Signal integrity

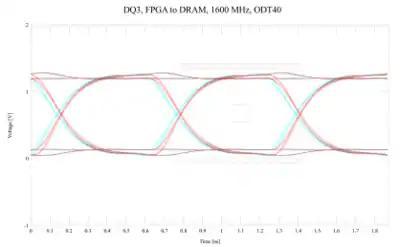
Simulated eye diagram displaying a DDR3 signal waveform

Signal integrity or SI is a set of measures of the quality of an electrical signal. In digital electronics, a stream of binary values is represented by a voltage (or current) waveform. However, digital signals are fundamentally analog in nature, and all signals are subject to effects such as noise, distortion, and loss. Over short distances and at low bit rates, a simple conductor can transmit this with sufficient fidelity. At high bit rates and over longer distances or through various mediums, various effects can degrade the electrical signal to the point where errors occur and the system or device fails. Signal integrity engineering is the task of analyzing and mitigating these effects. It is an important activity at all levels of electronics packaging and assembly, from internal connections of an integrated circuit (IC), through the package, the printed circuit board (PCB), the backplane, and inter-system connections. While there are some common themes at these various levels, there are also practical considerations, in particular the interconnect flight time versus the bit period, that cause substantial differences in the approach to signal integrity for on-chip connections versus chip-to-chip connections.